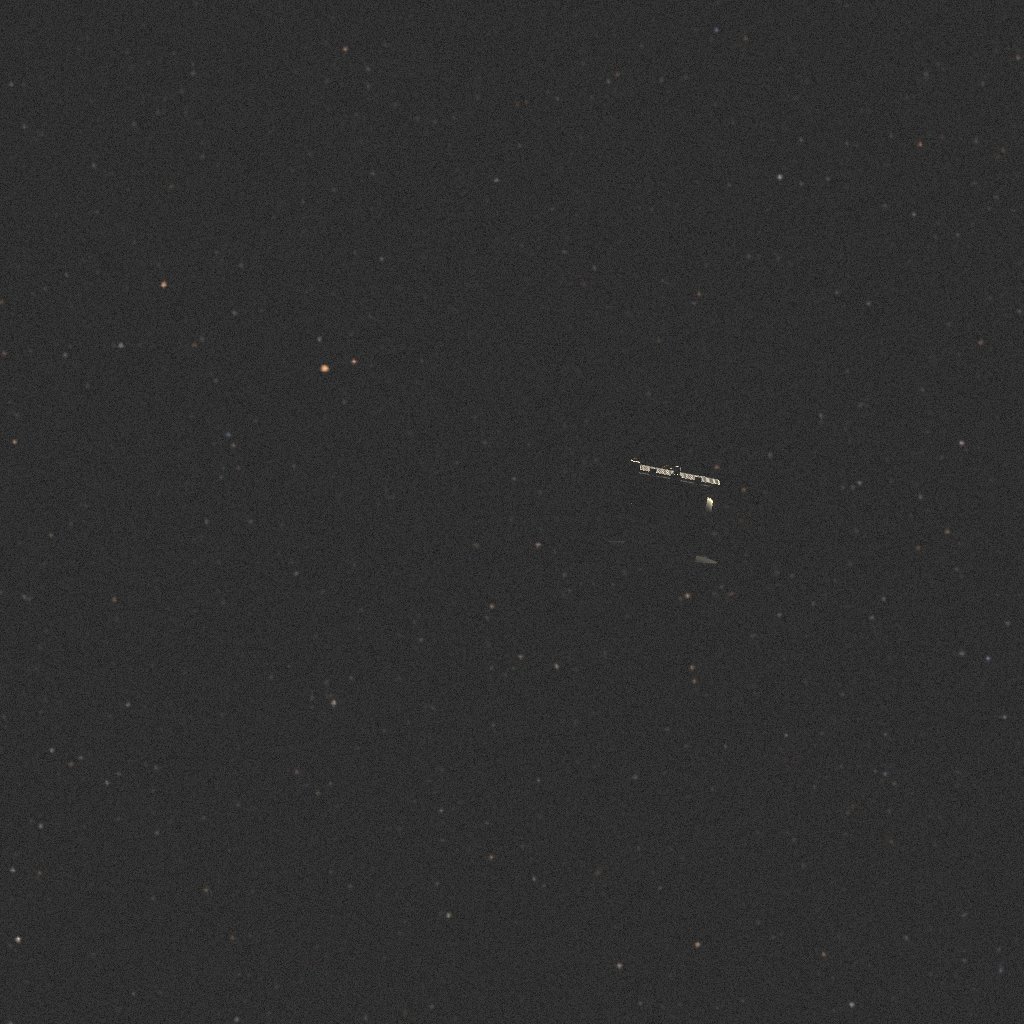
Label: proba_3_ocs